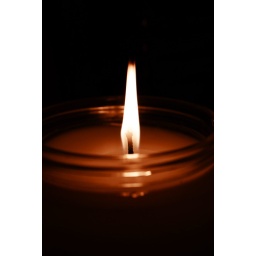
Just a little flame from a candle in my house that smells really really good.